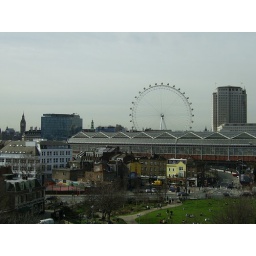
The large glass roof in front of the London Eye is Waterloo station.